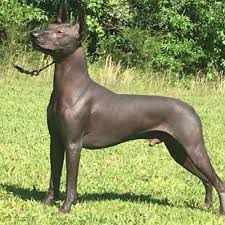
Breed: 220-n000069-Mexican_hairless